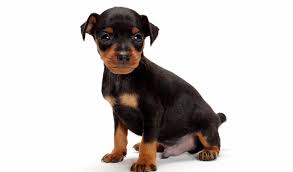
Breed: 561-n000127-miniature_pinscher